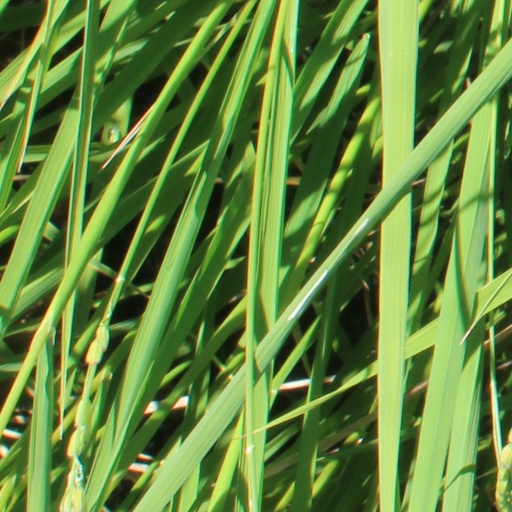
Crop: rice